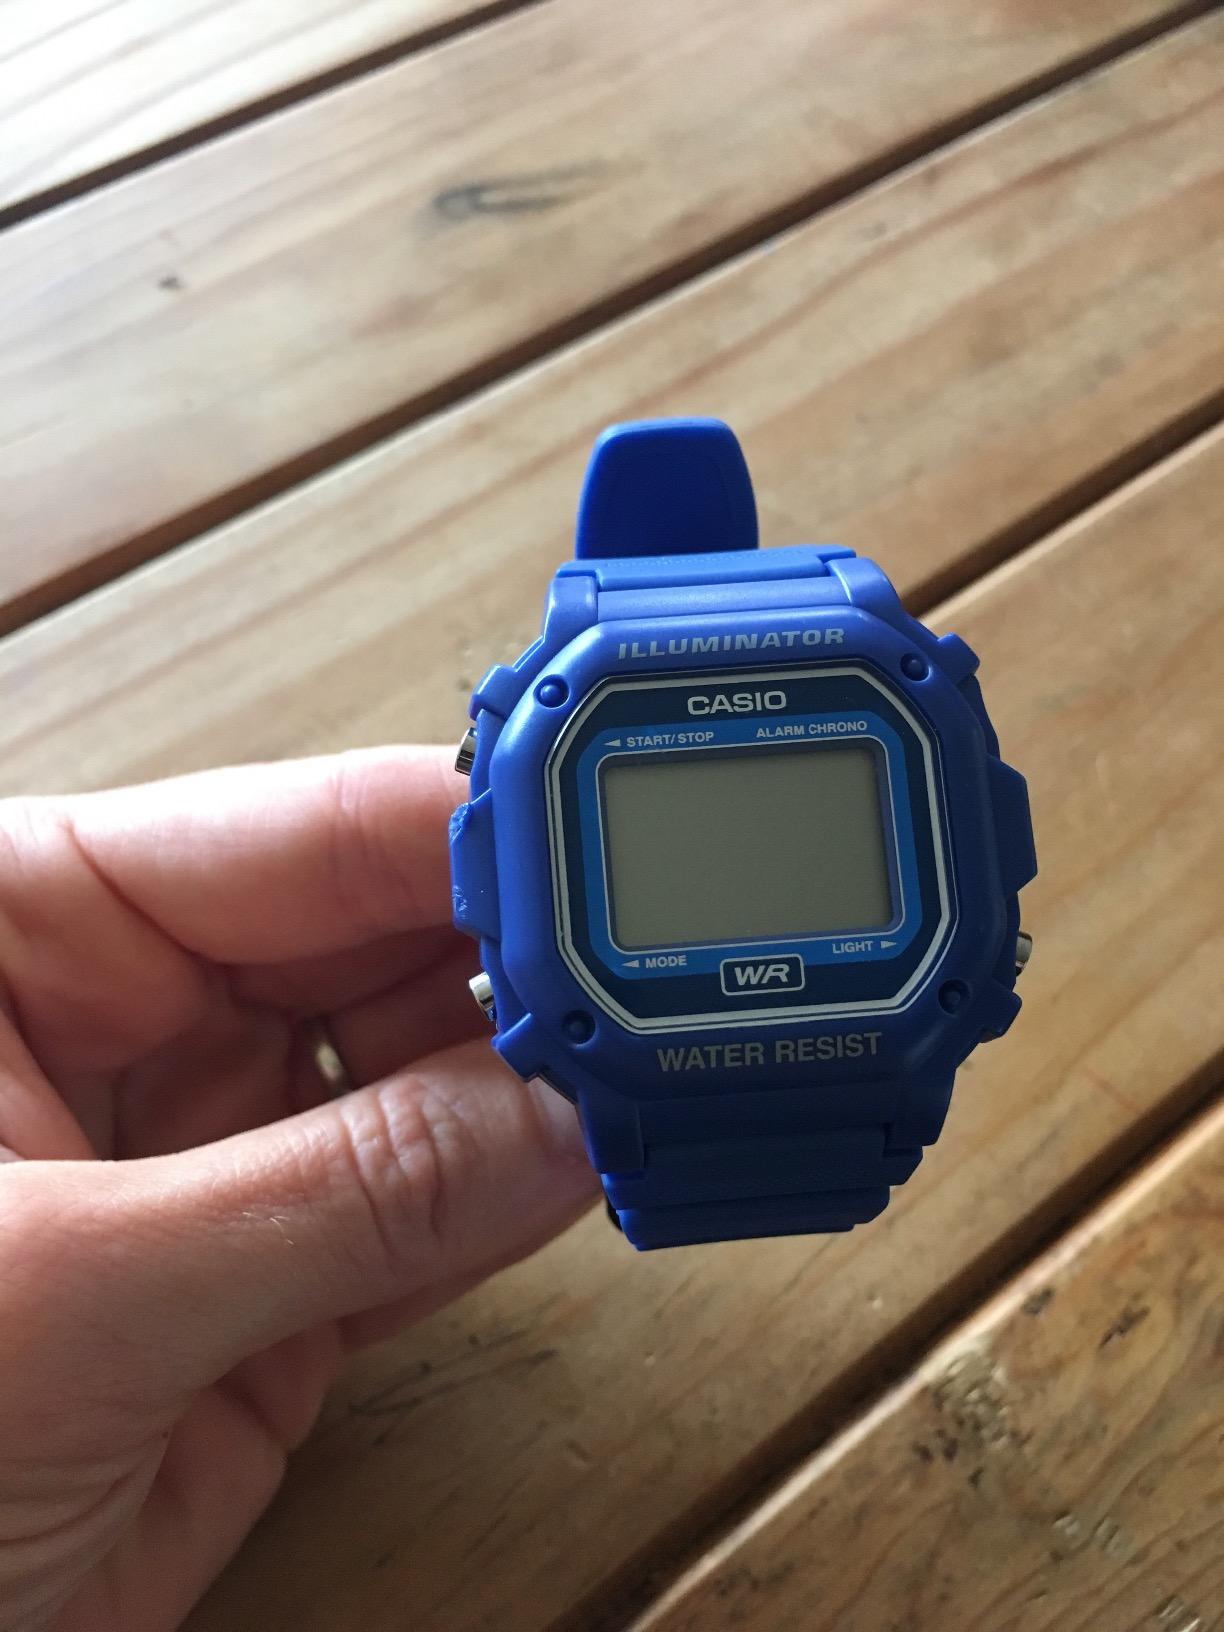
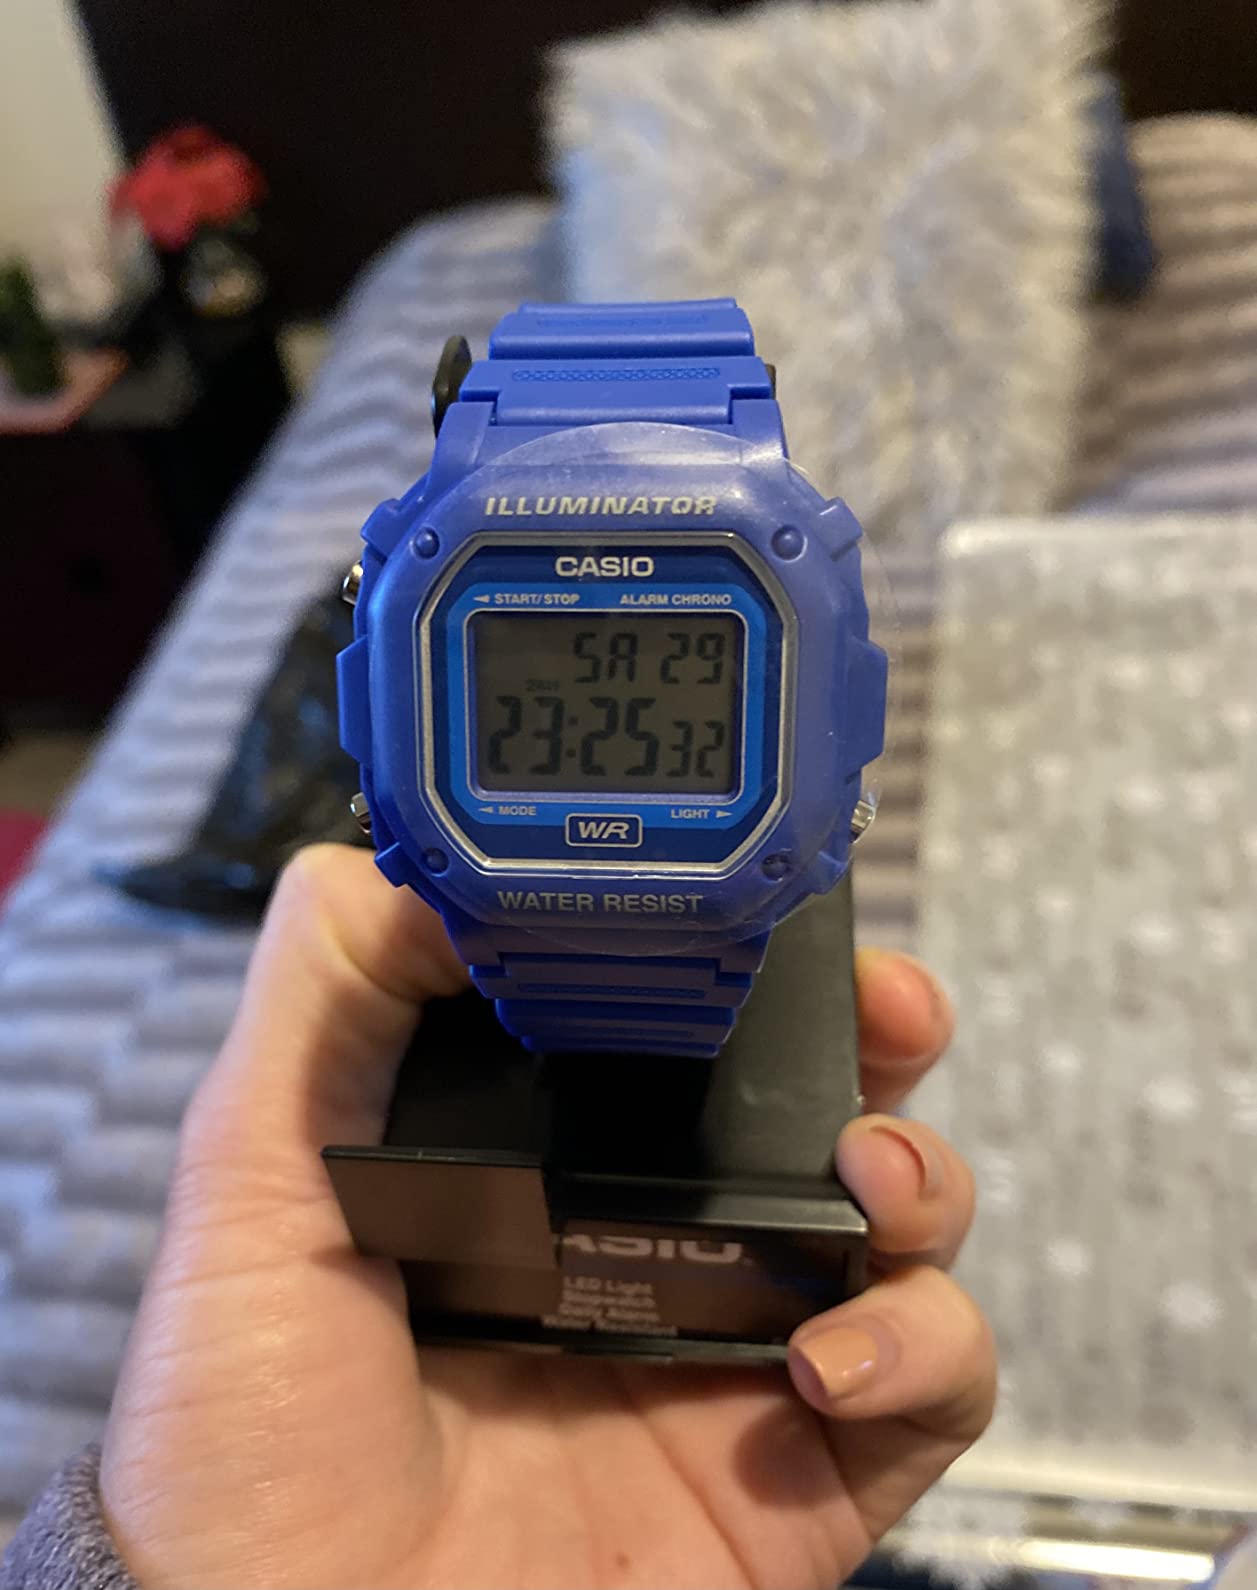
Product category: accessories_watch
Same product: yes